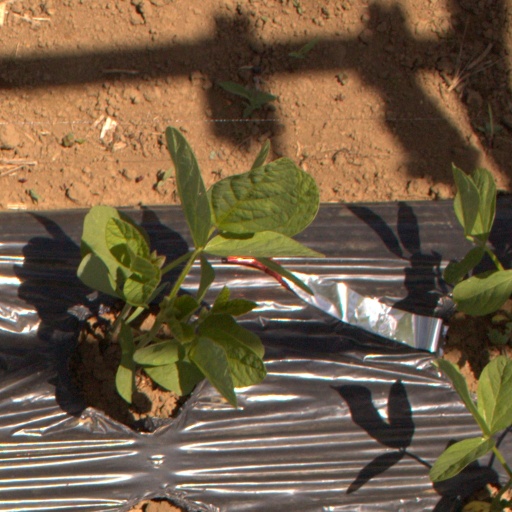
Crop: Jerusalem artichoke